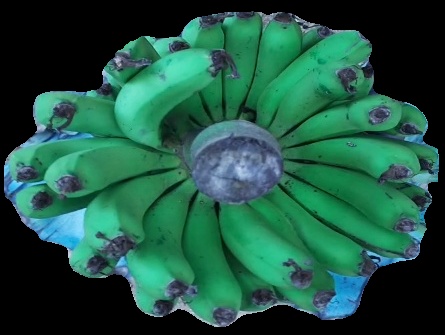
Variety: pachbale
Grade: grade2